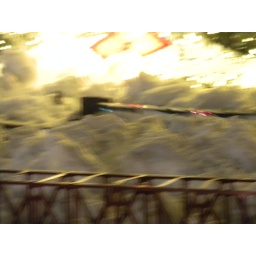
Another G-Scale model train display at the White House Christmas Tree running Amtrak train at 11pm in the freezing cold! Nice!